Low Walworth

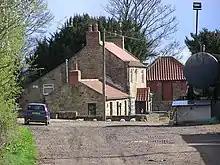
Low Walworth Farm

The late-18th-century farm buildings to the north of the farmhouse are listed. They are made of squared and coursed rubble limestone, and the square−plan building in front of the two−storeyed threshing barn is a gin gang, otherwise known as a wheelhouse or horse engine house from which a horse once powered a threshing machine. The buildings have pantiled roofs with stone−flagged eaves, and the front range has partially−blocked archways.